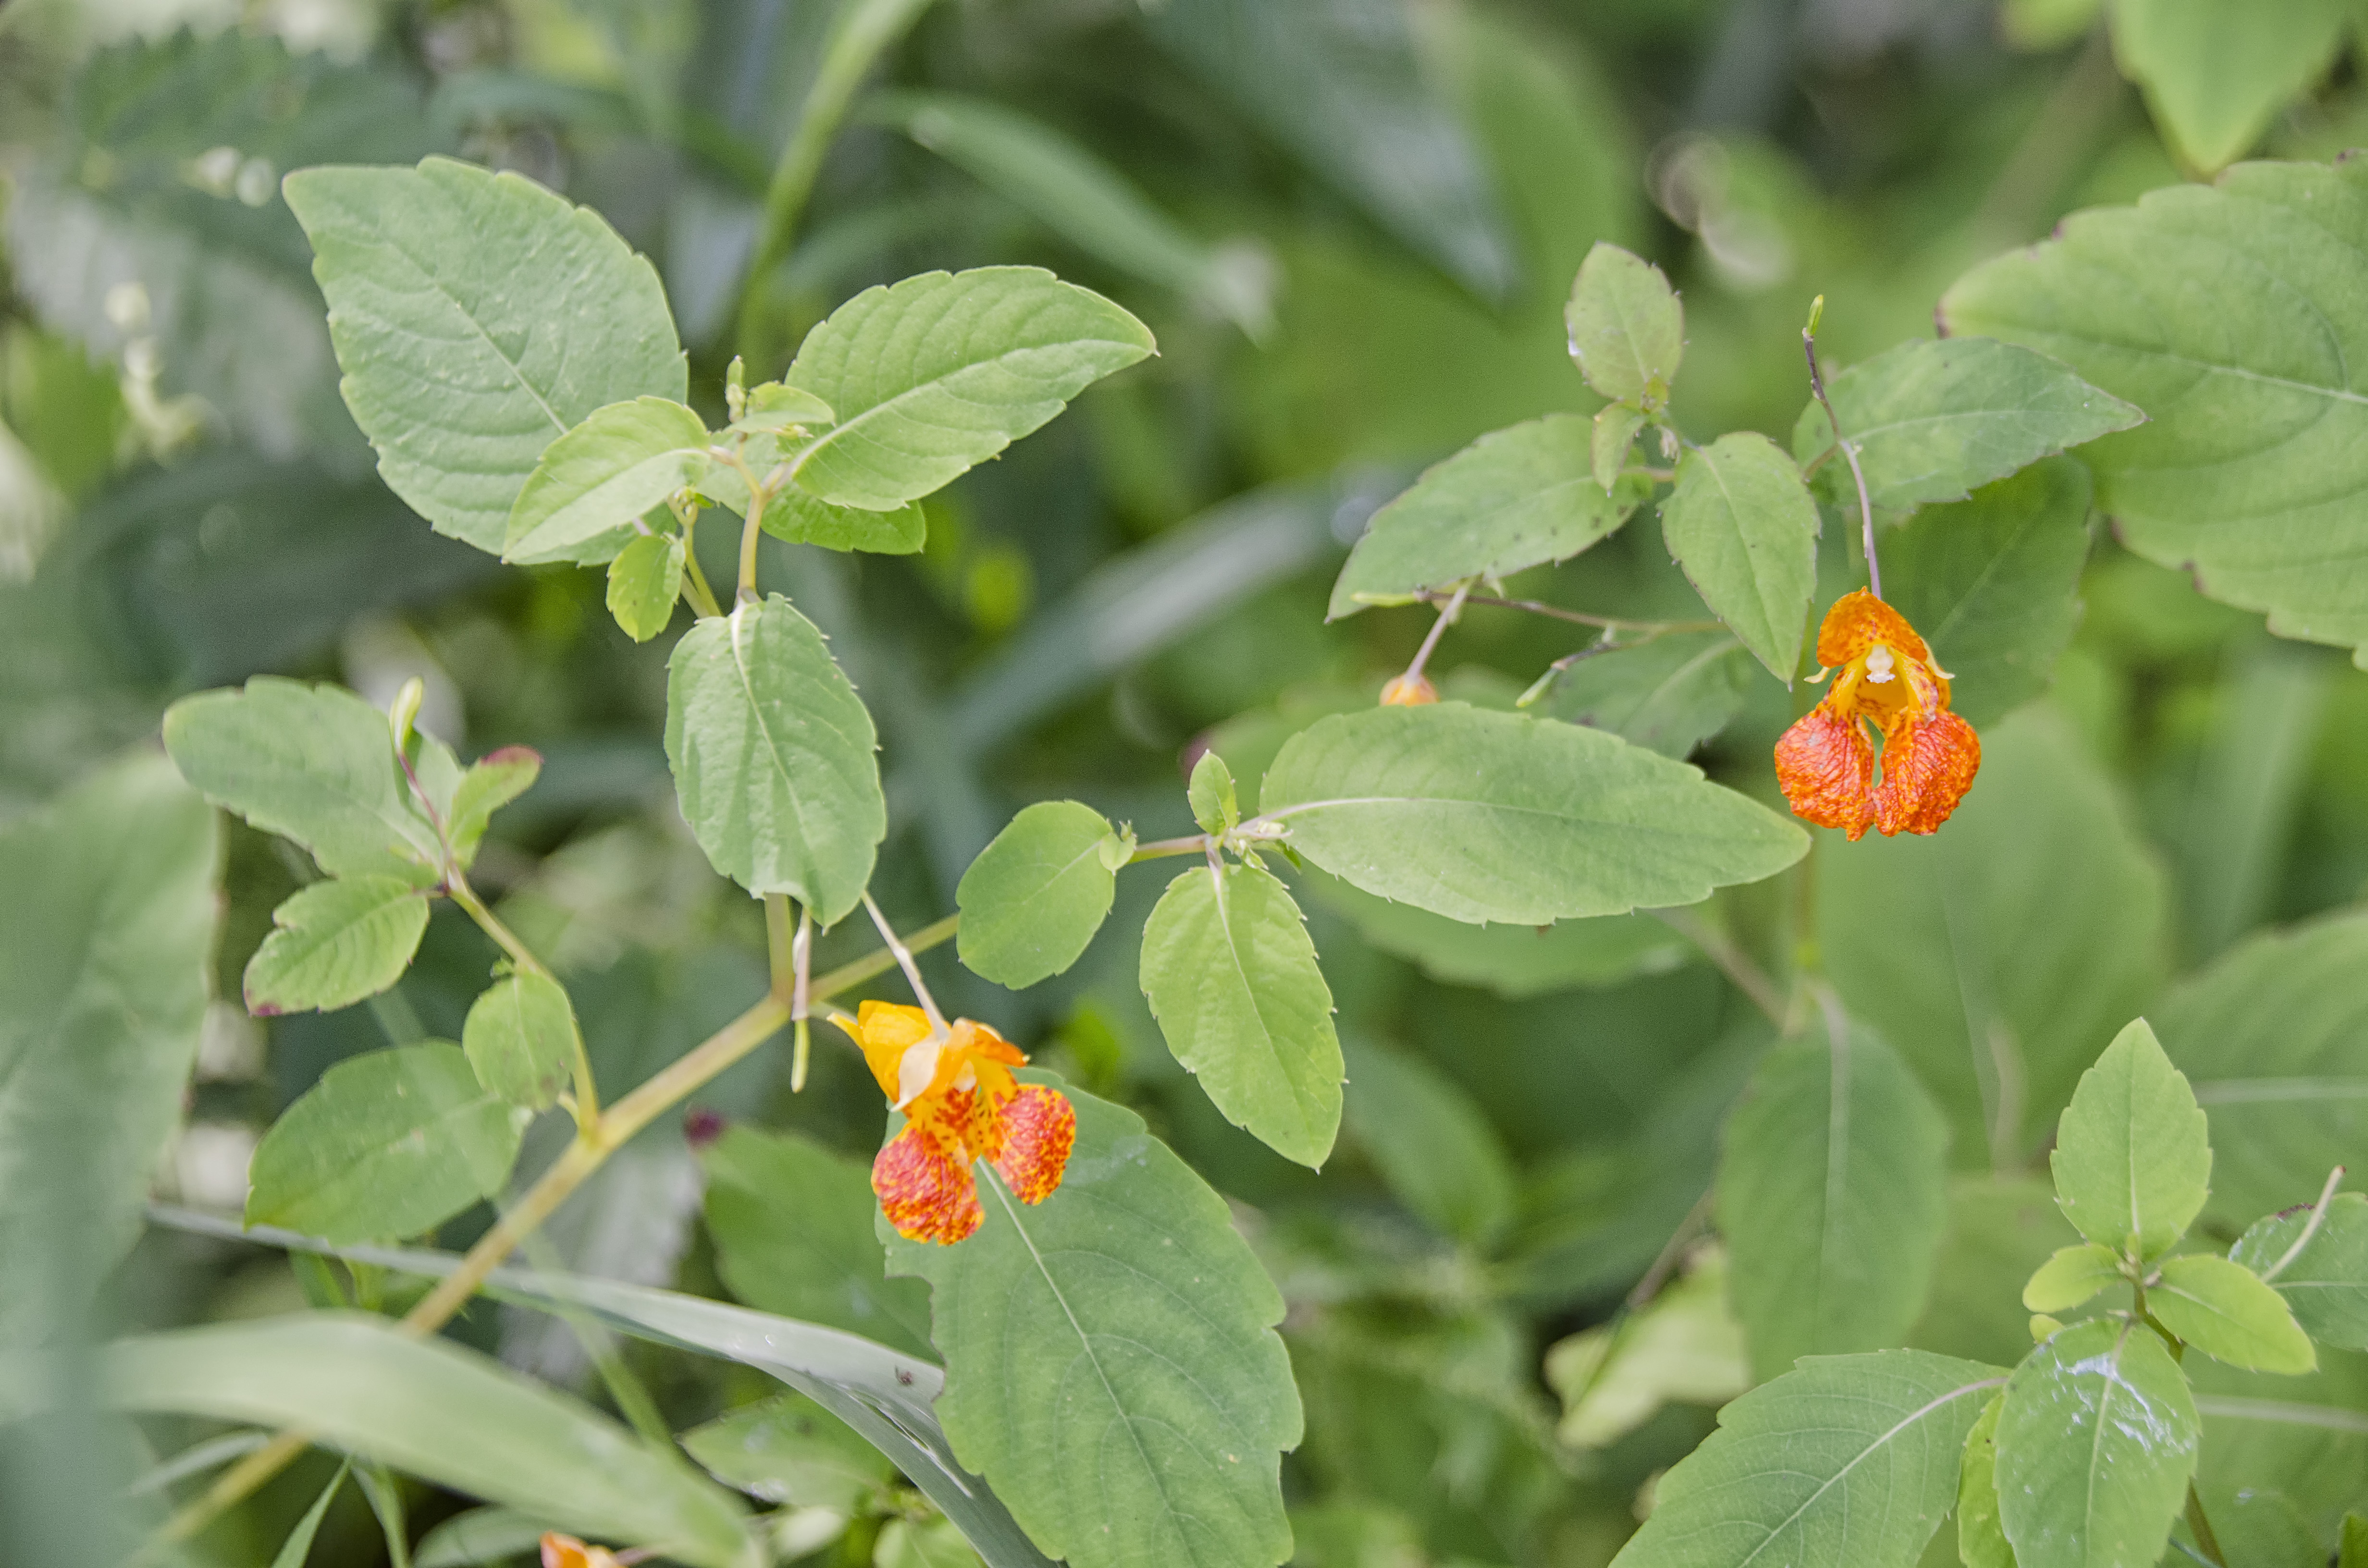
plant, fruit, leaf, flower, food, produce, evergreen, botany, flora, wildflower, canada, shrub, fleur, quebec, hypericum, sherbrooke, flowering plant, hypericaceae, land plant